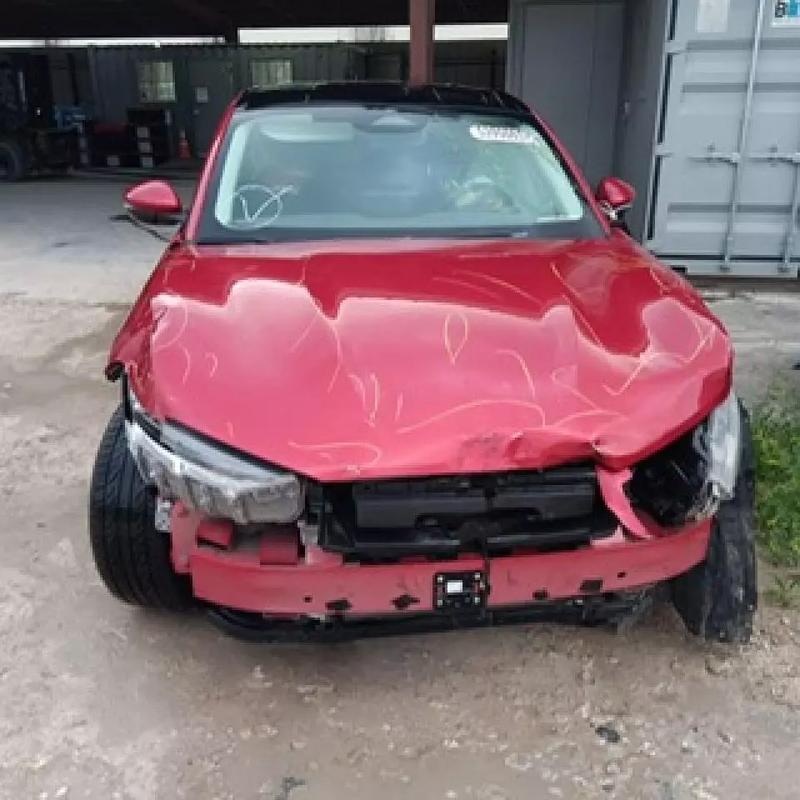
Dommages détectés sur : feu avant droit, feu avant gauche, capot, pare-brise avant, aile avant droite, aile avant gauche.
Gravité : majeur